Epstein–Barr virus

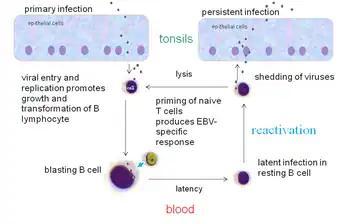
The EBV replication cycle

EBV can infect both B cells and epithelial cells. The mechanisms for entering these two cells are different.